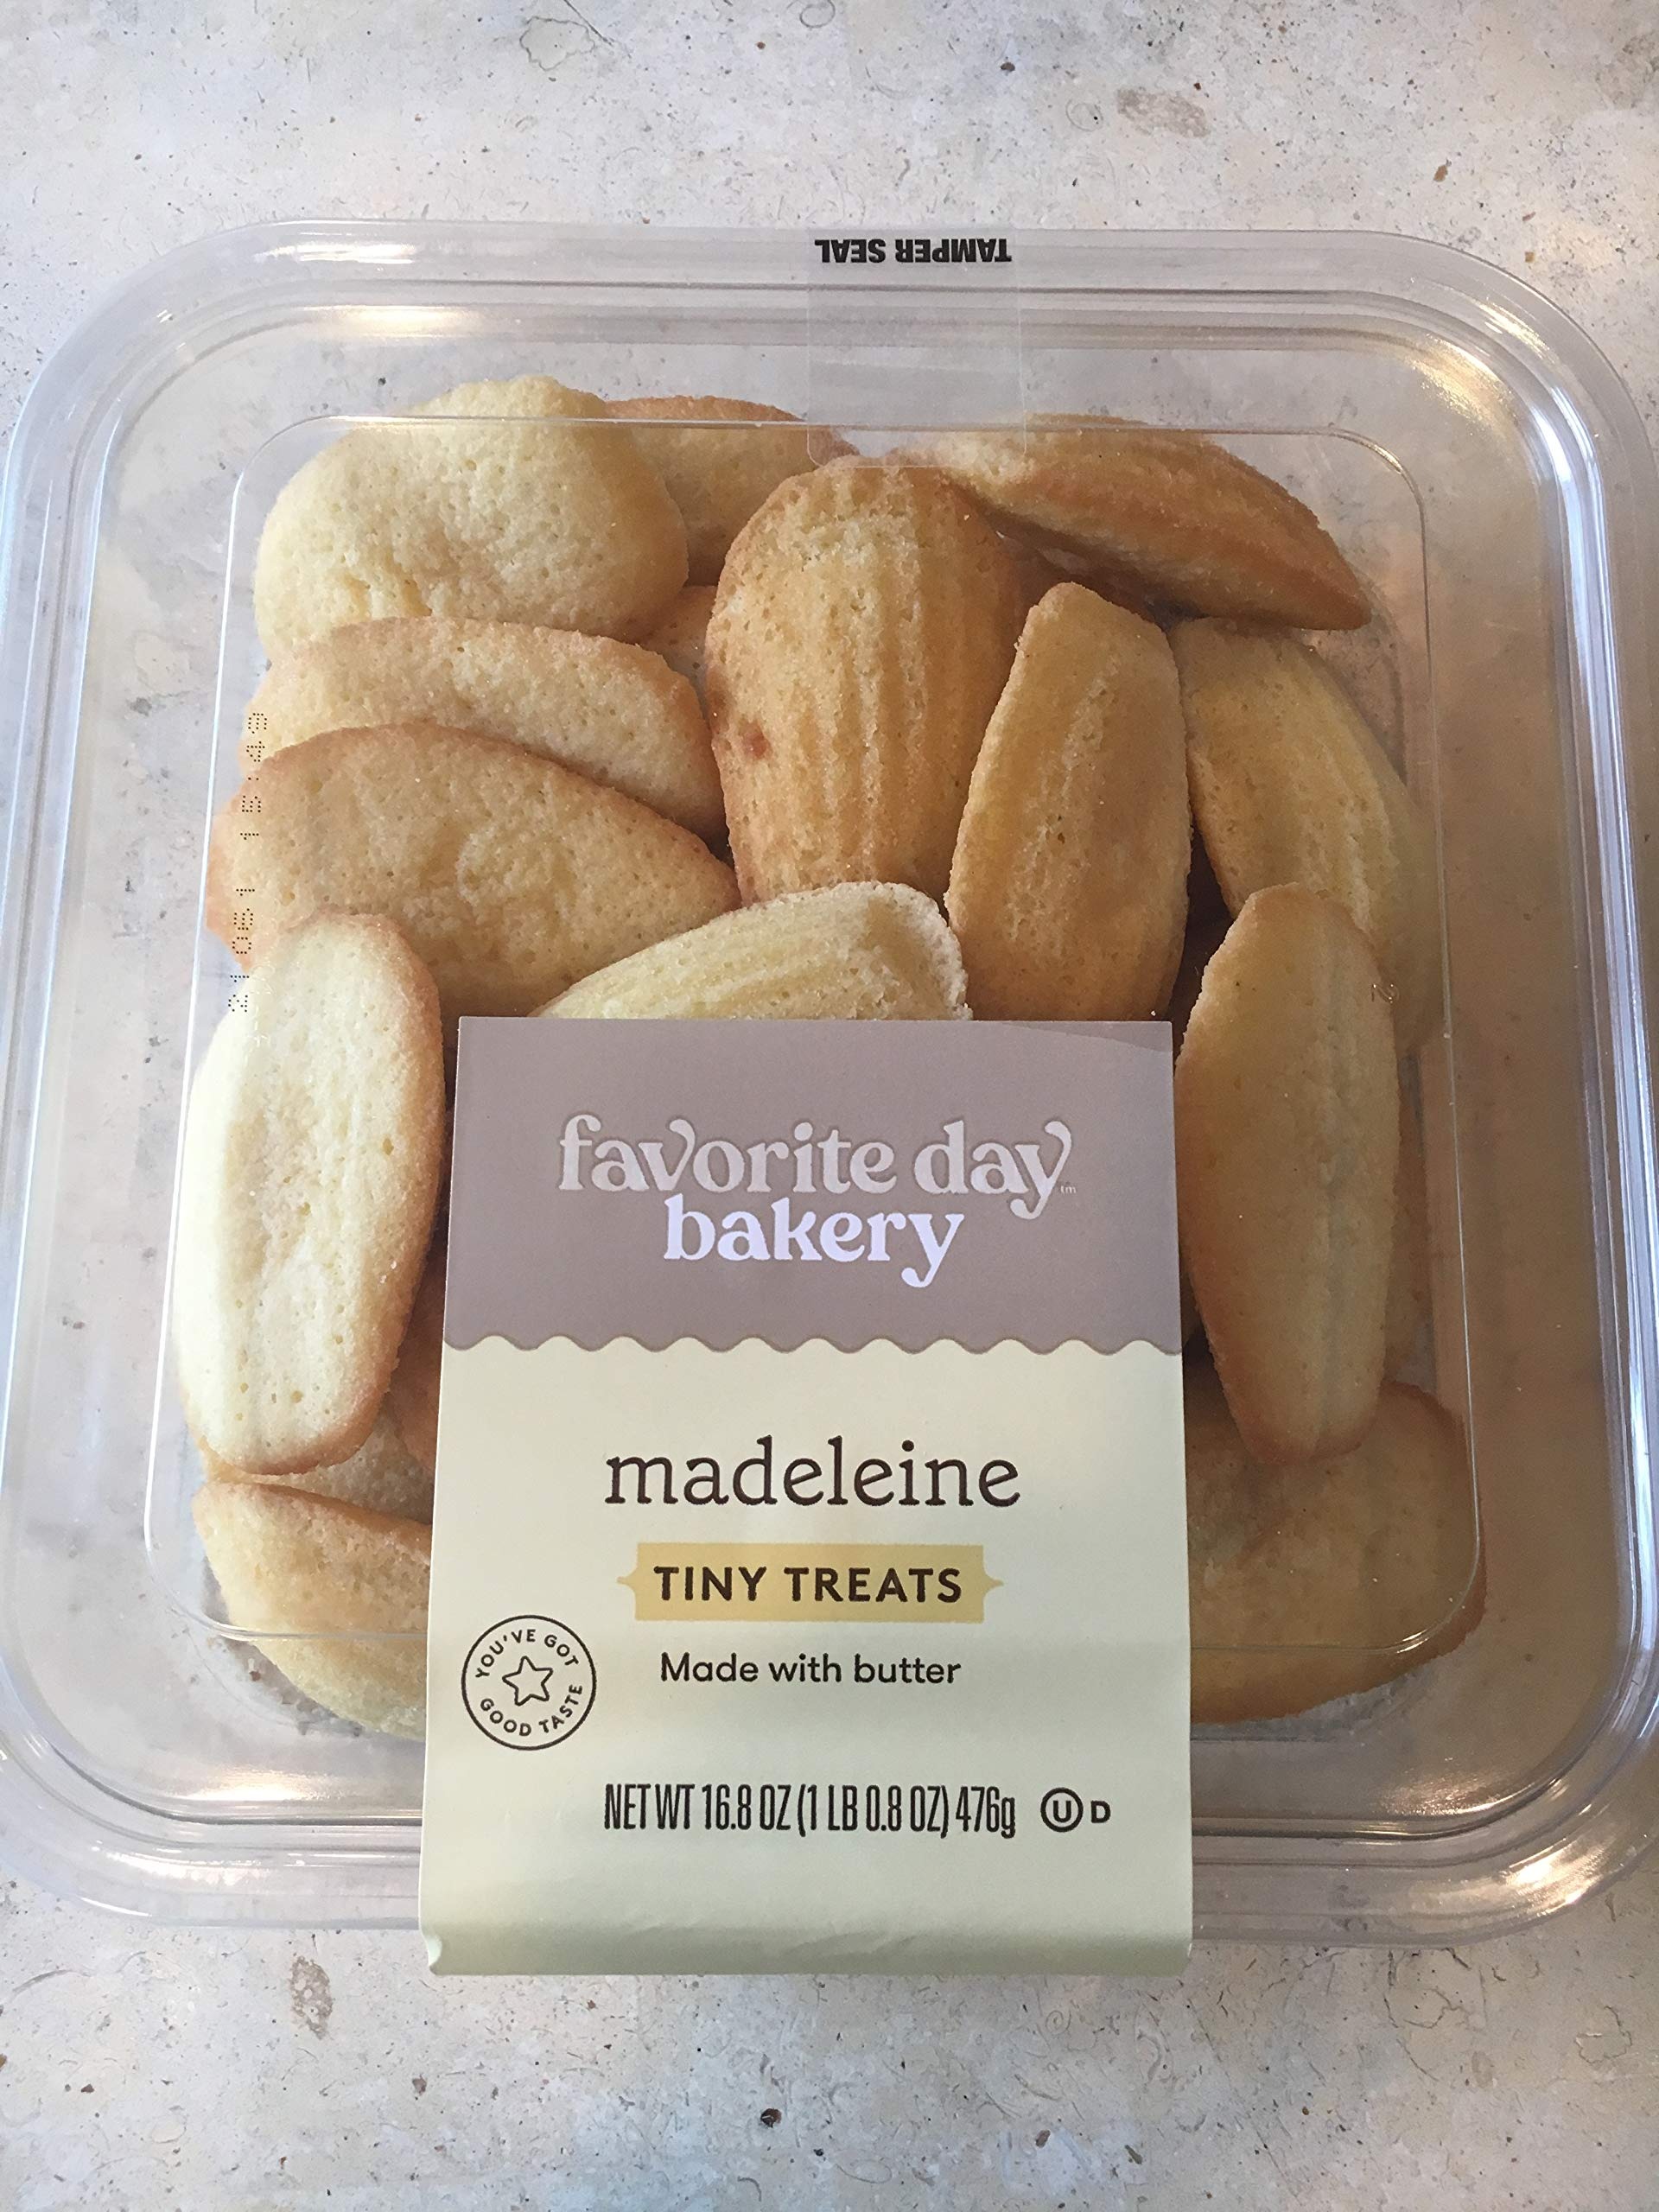
Item Name: Favorite Day Bakery Madeleine Cookies 24 count
Value: 16.8
Unit: Ounce

Price: 6.99